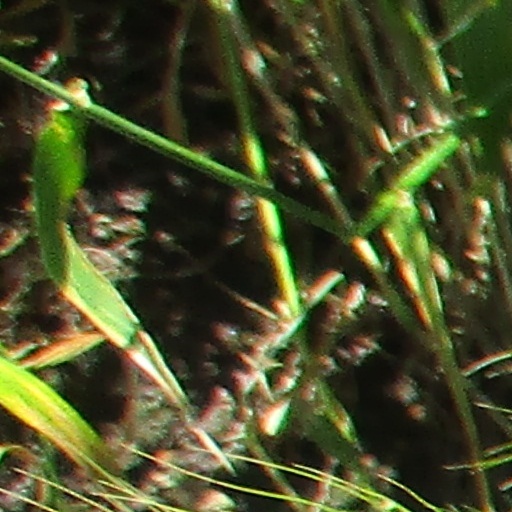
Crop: wheat